Yaroslavl

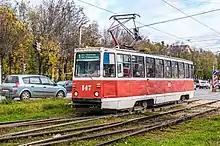
A modernised tram in service in Yaroslavl

Interurban and regional bus services depart from and arrive at the city's main bus terminal. The services run from this station serve a number of highly populated areas as well as other villages and smaller towns located within Yaroslavl Oblast such as Pereslavl-Zalessky, Rybinsk, and Uglich. Larger cities served include Moscow, St. Petersburg, Ufa, Kostroma, Kazan, and Cherepovets.